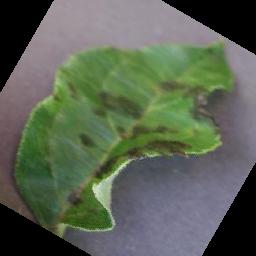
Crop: apple
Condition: scab